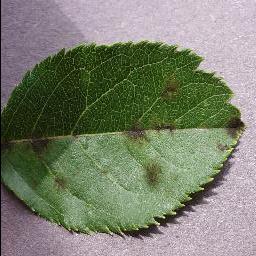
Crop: apple
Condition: scab